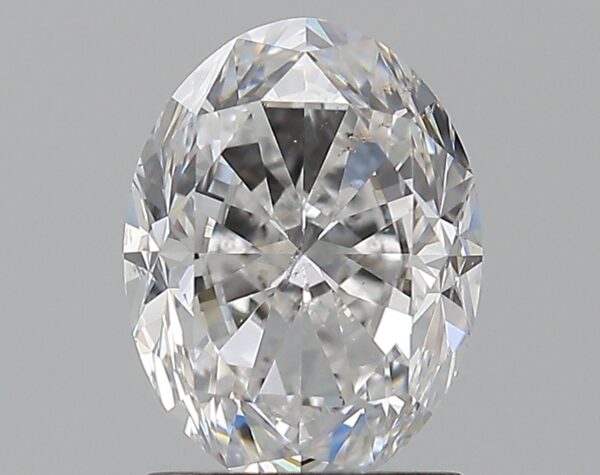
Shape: oval
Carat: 1.51
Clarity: SI1
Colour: E
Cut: GD
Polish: EX
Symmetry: EX
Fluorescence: N
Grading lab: GIA
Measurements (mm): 8.13 x 6.16 x 4.2